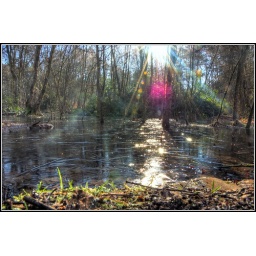
Another ground level shot of trees surrounded by ice.